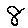
Label: 8